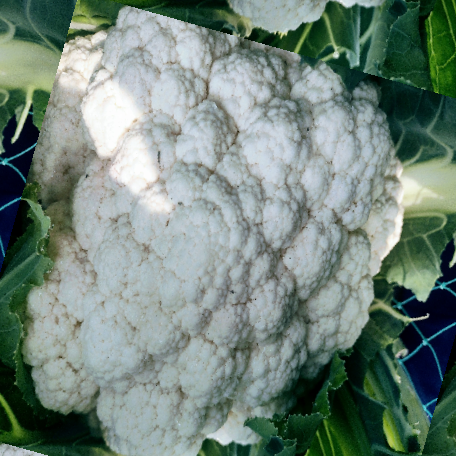
Label: Disease Free